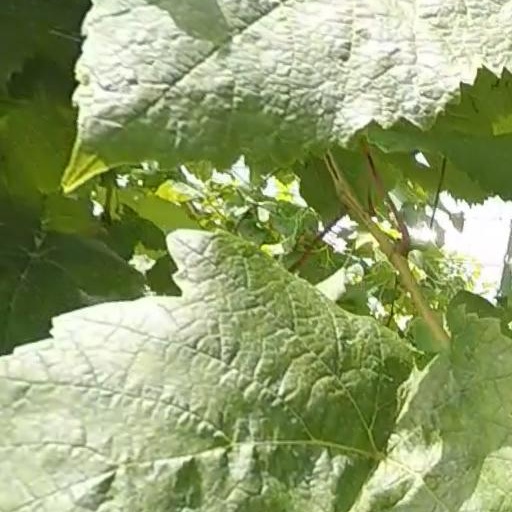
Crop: grape